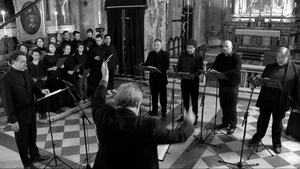
Palestrina - Prince de la Musique est un film musical de 2009, du réalisateur allemand Georg Brintrup. Le sujet traite de la vie et la musique de Giovanni Pierluigi da Palestrina, le très célèbre compositeur de musique sacrée de la renaissance italienne. Il est le compositeur du XVIᵉ siècle de l’Ecole de Rome le plus connu. La musique de Palestrina dans le film est dirigée par Flavio Colusso et chantée par le groupe Ensemble Seicentesco de Rome. Le film est connu, également, sous les titres La Libération de la Musique et Die Befreiung der Musik, ce dernier pour ses présentations en Allemagne.